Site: brandenburg
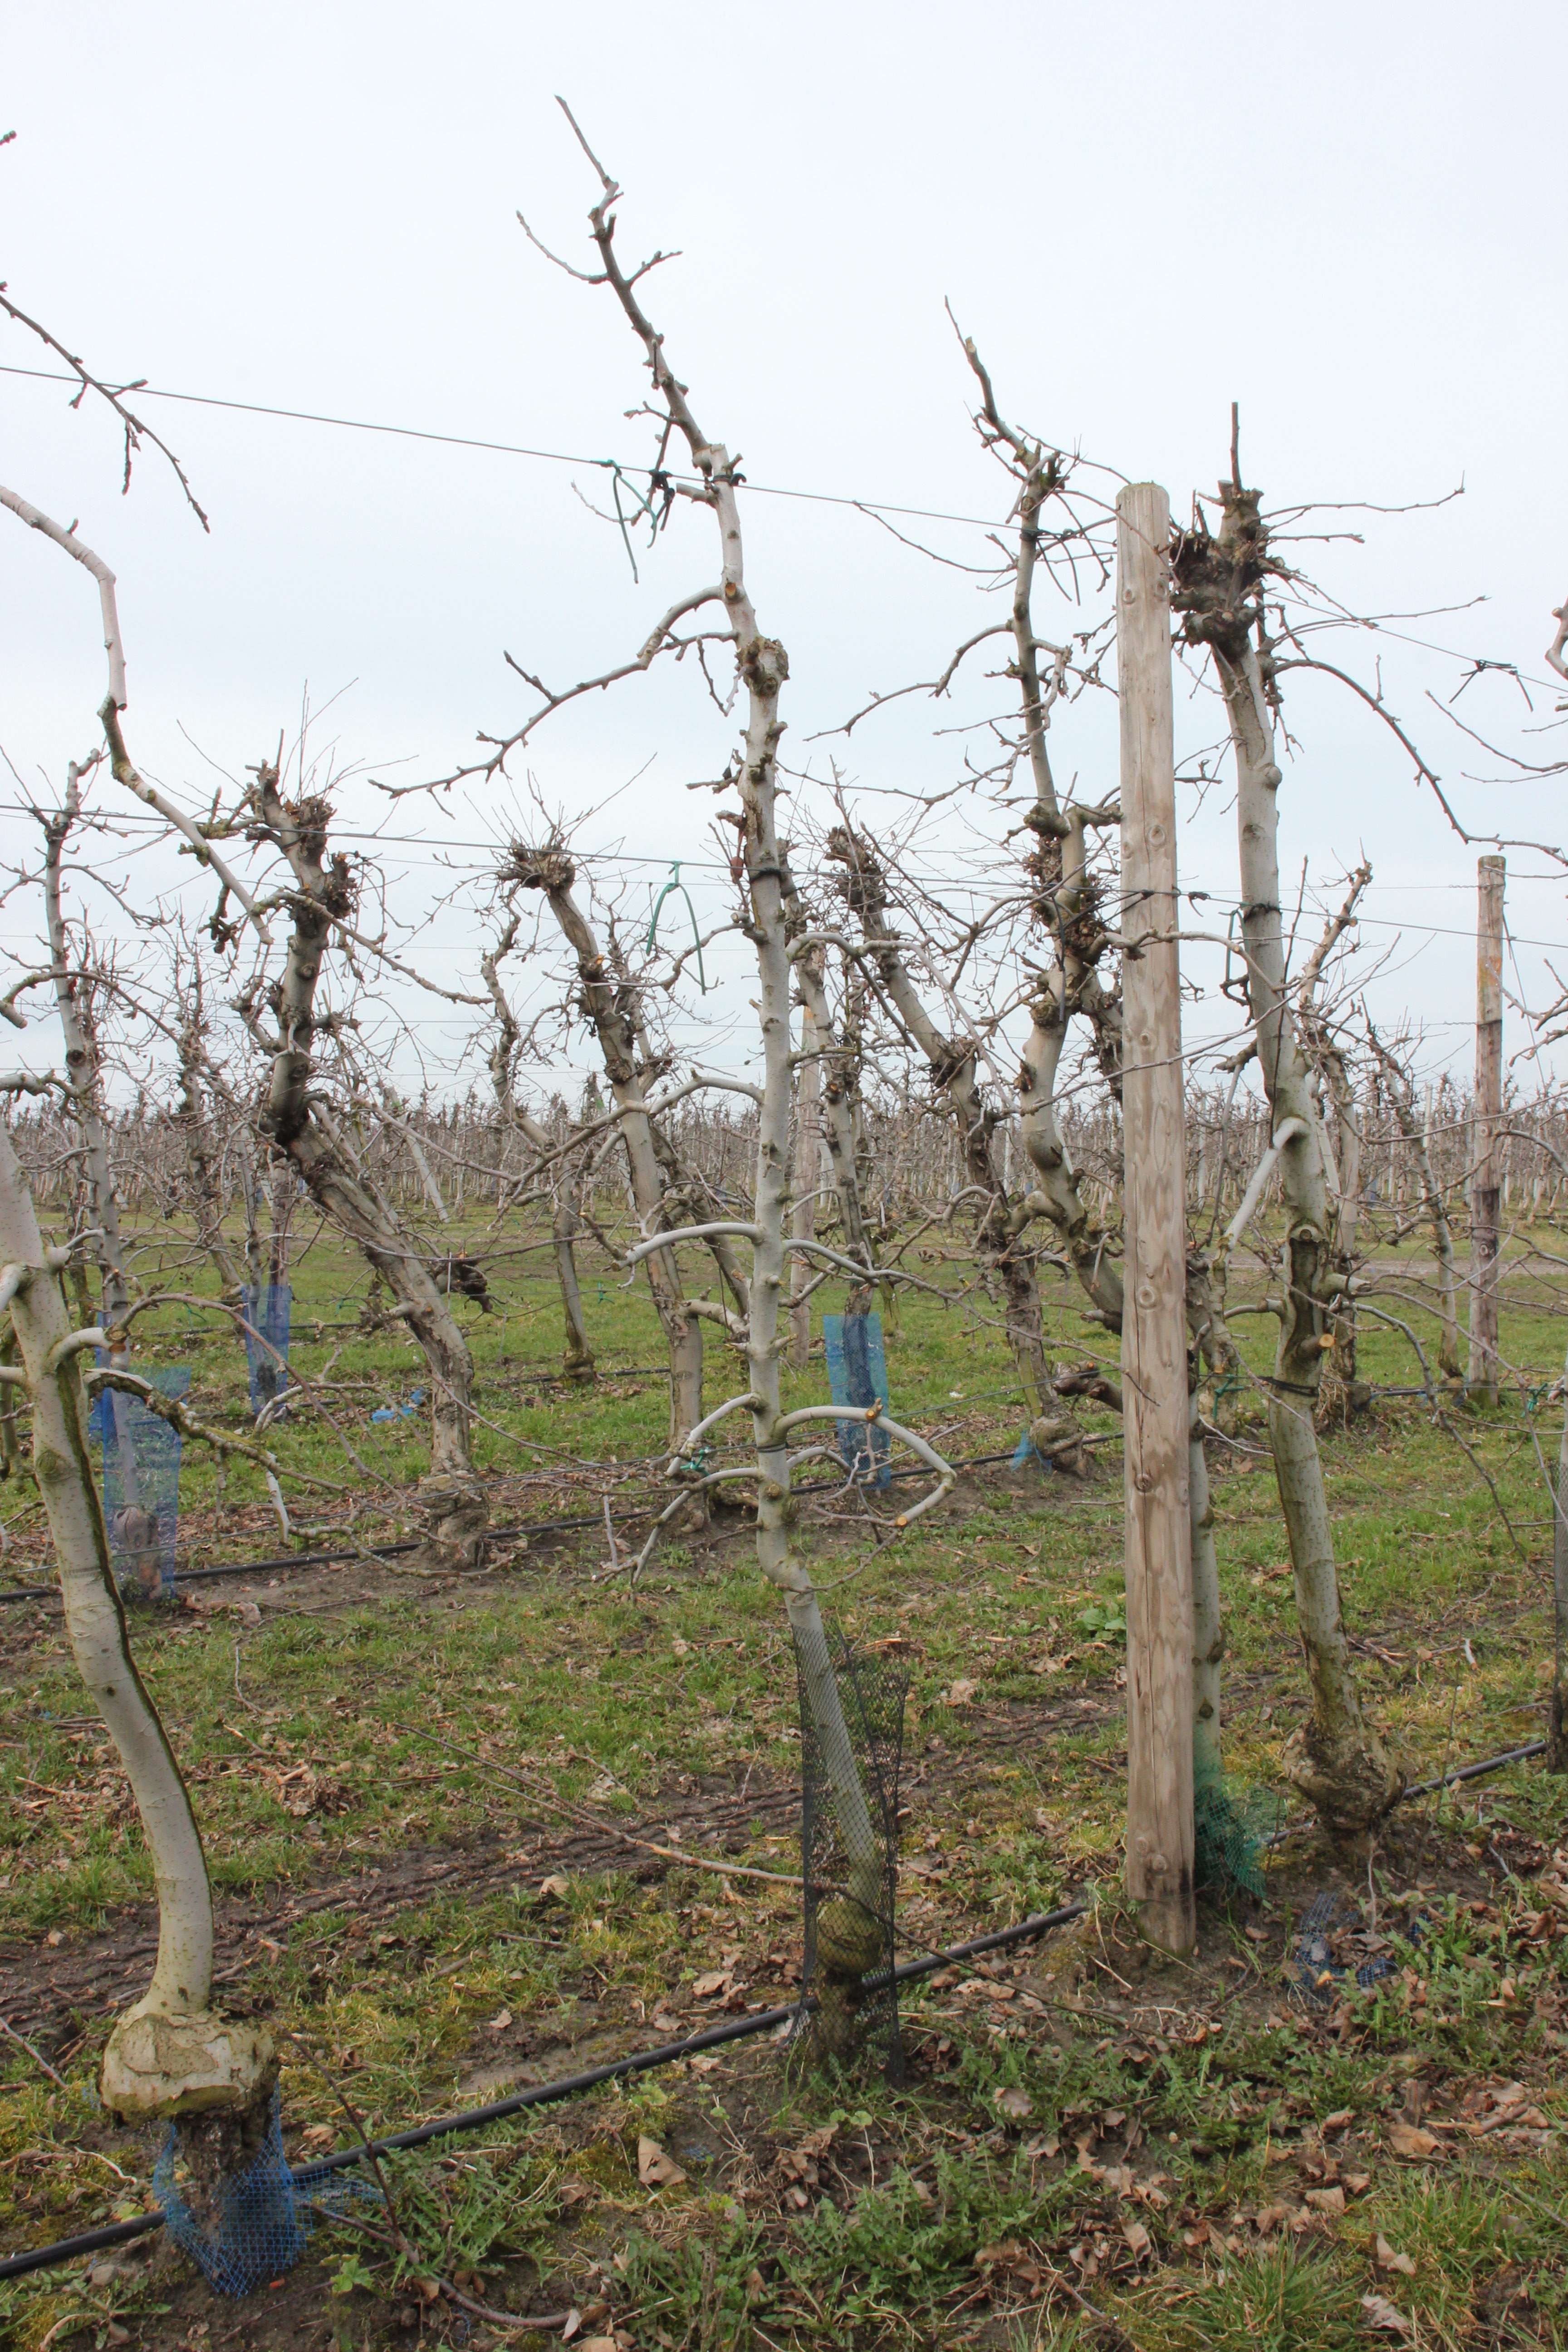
Growth stage (BBCH 01): Bud development